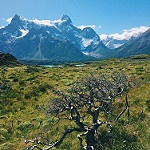
Label: mountain